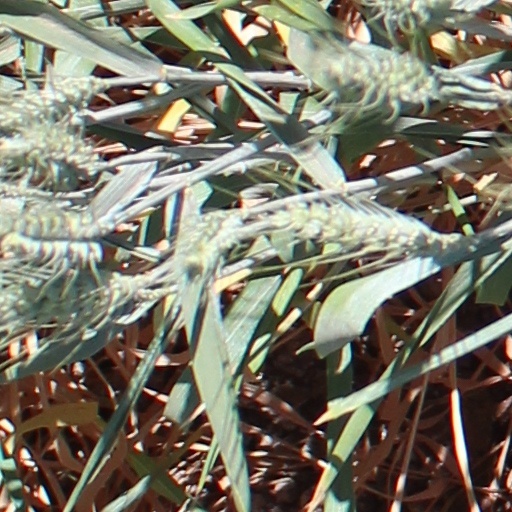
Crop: wheat